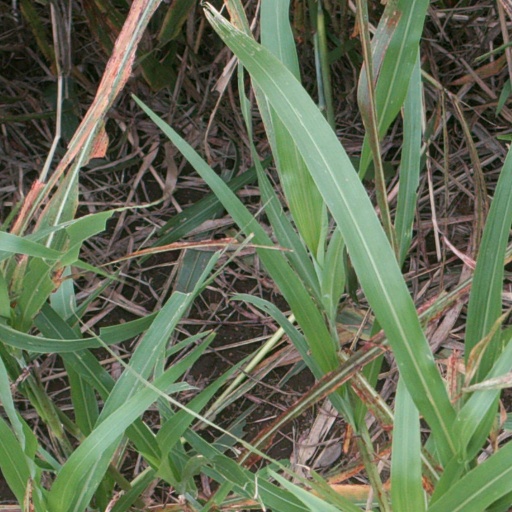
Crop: sorghum